Paul Matey

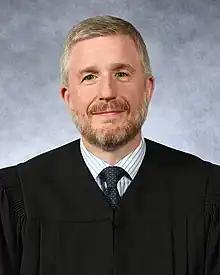
Official portrait, 2019

Paul Brian Matey (born March 29, 1971) is an American attorney who serves as a United States circuit judge of the United States Court of Appeals for the Third Circuit. Prior to Matey's judicial service, he was a partner in the White Collar Criminal Defense and Litigation practice groups at the law firm of Lowenstein Sandler LLP. He was previously Senior Vice President, General Counsel, and Secretary at University Hospital in Newark, New Jersey.